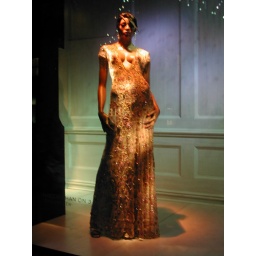
A hot designer dress in a window display. Me like.